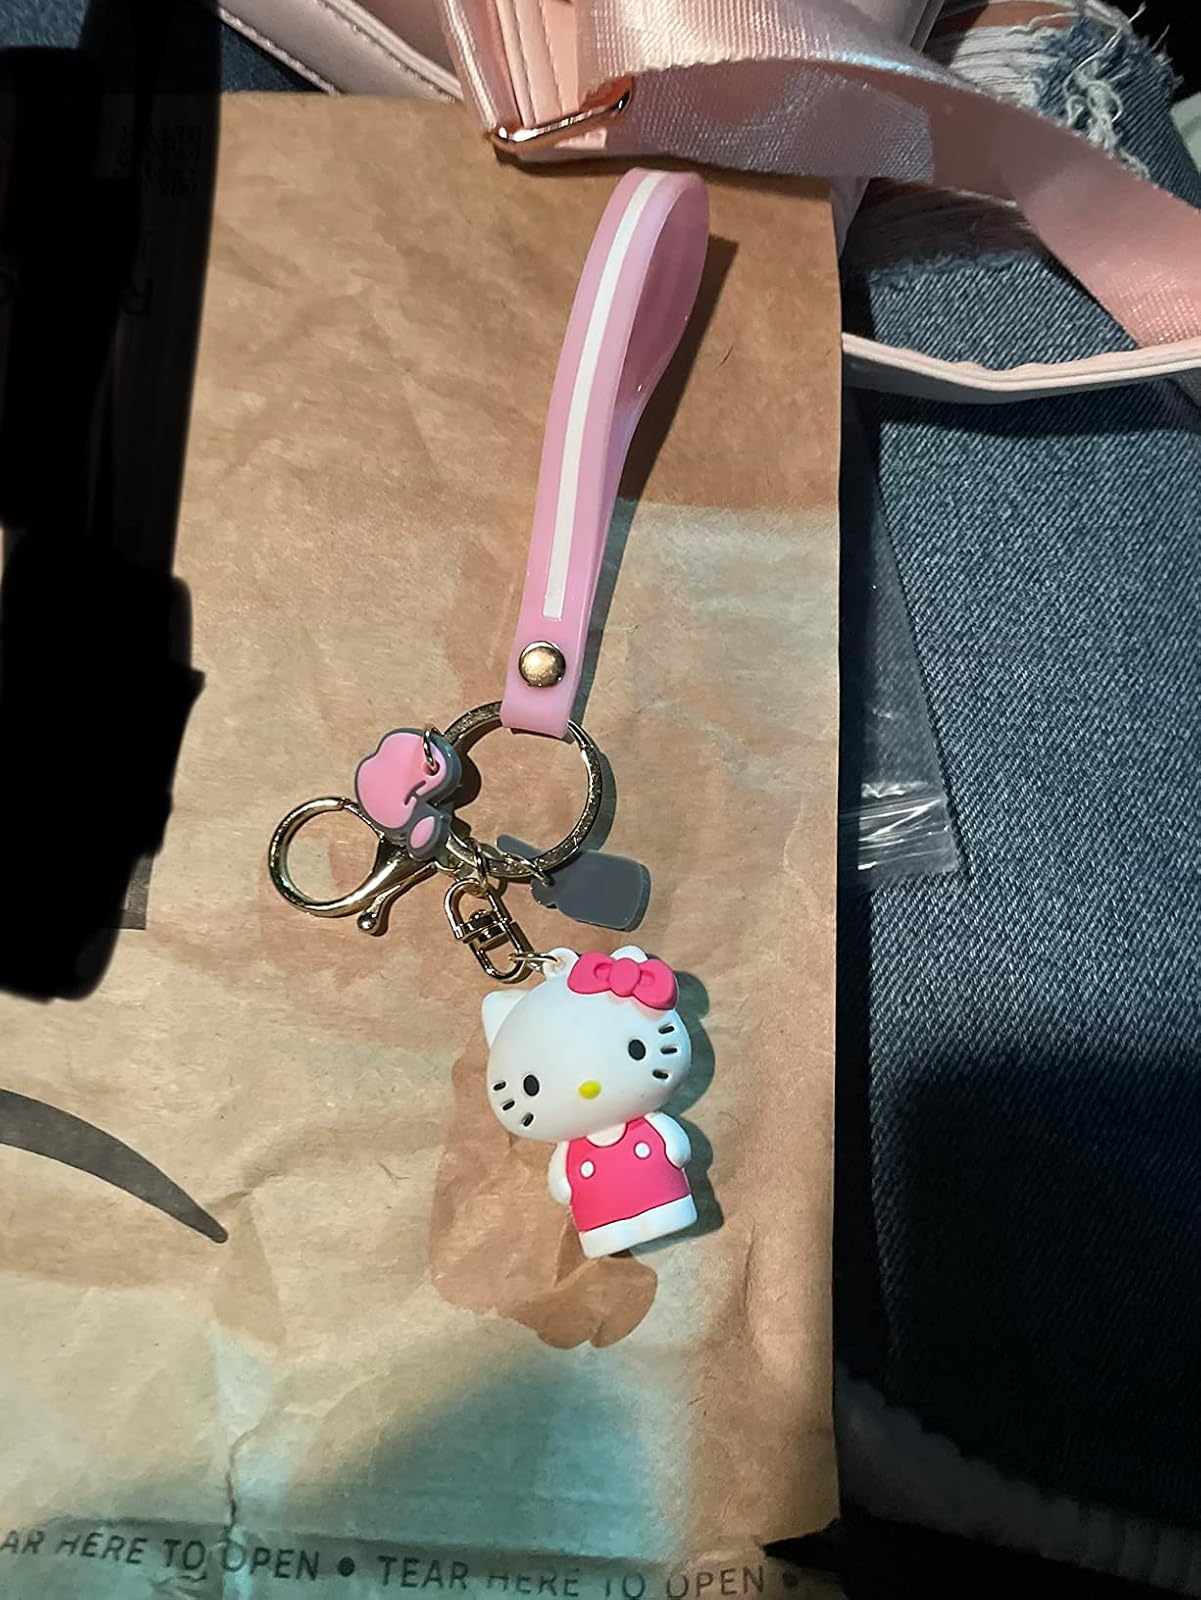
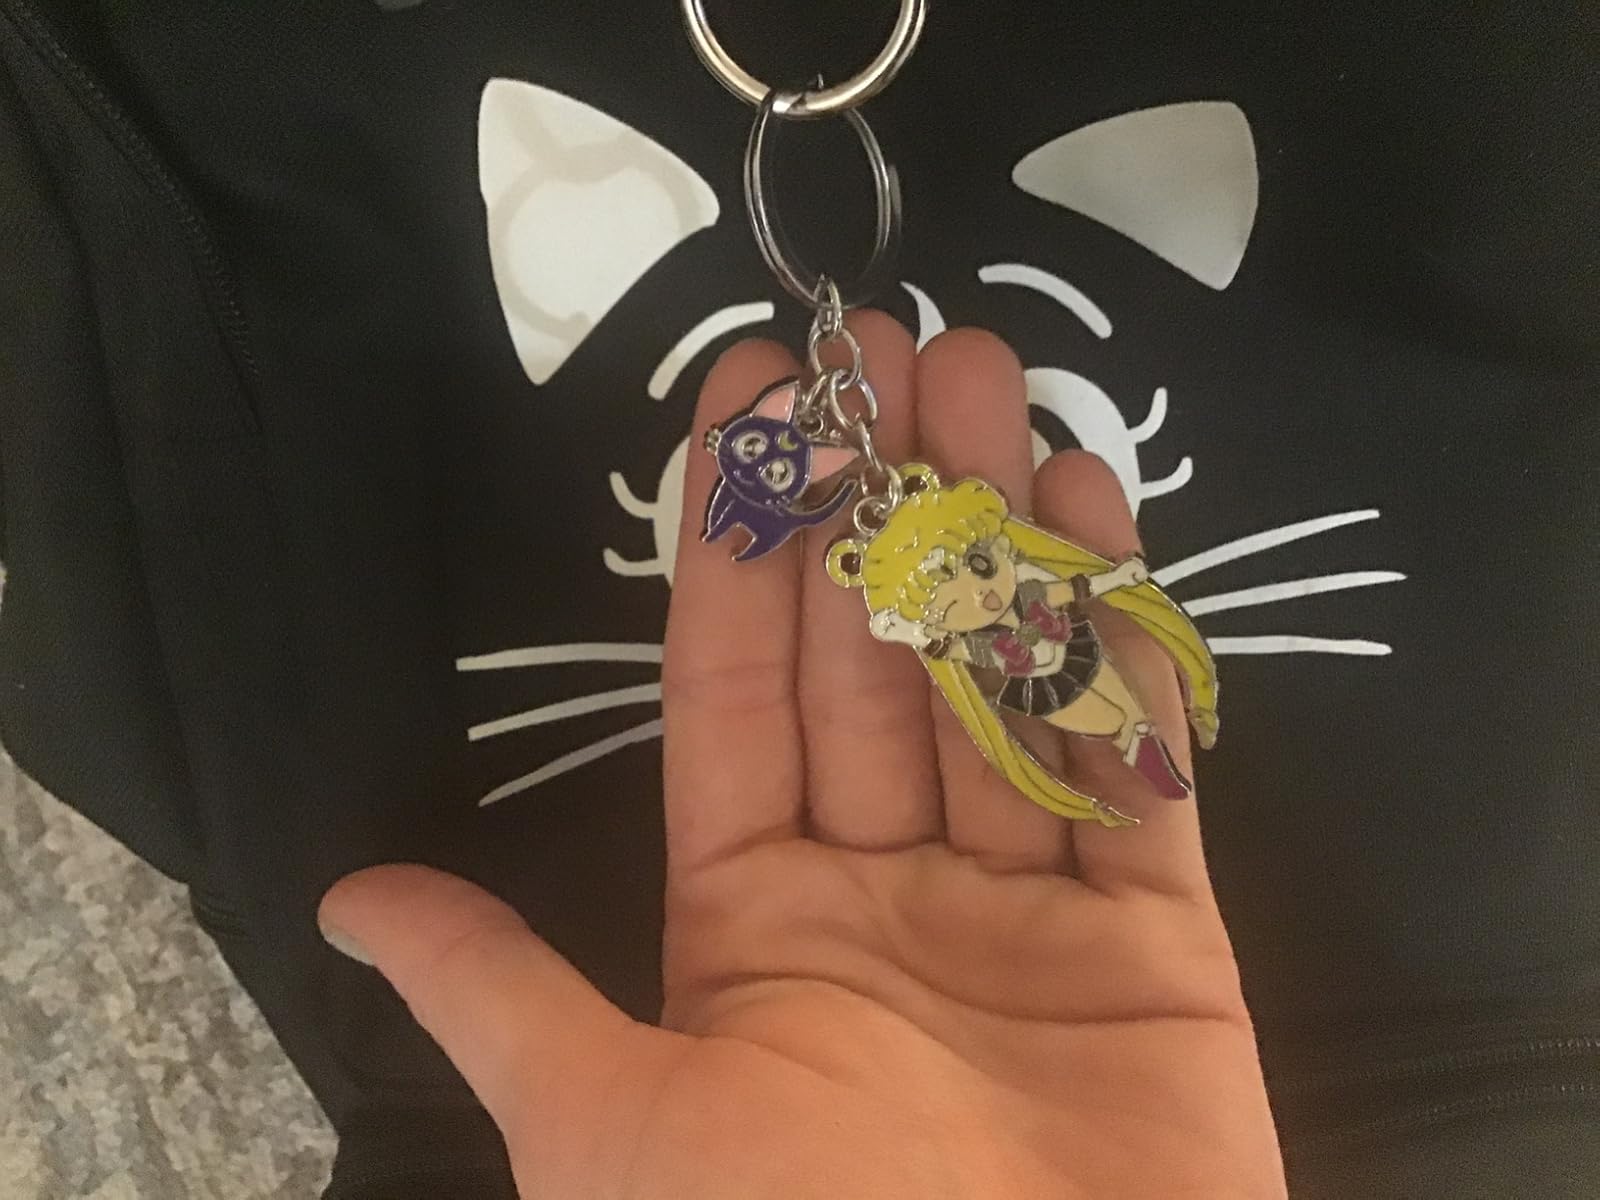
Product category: accessories_keychain
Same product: no